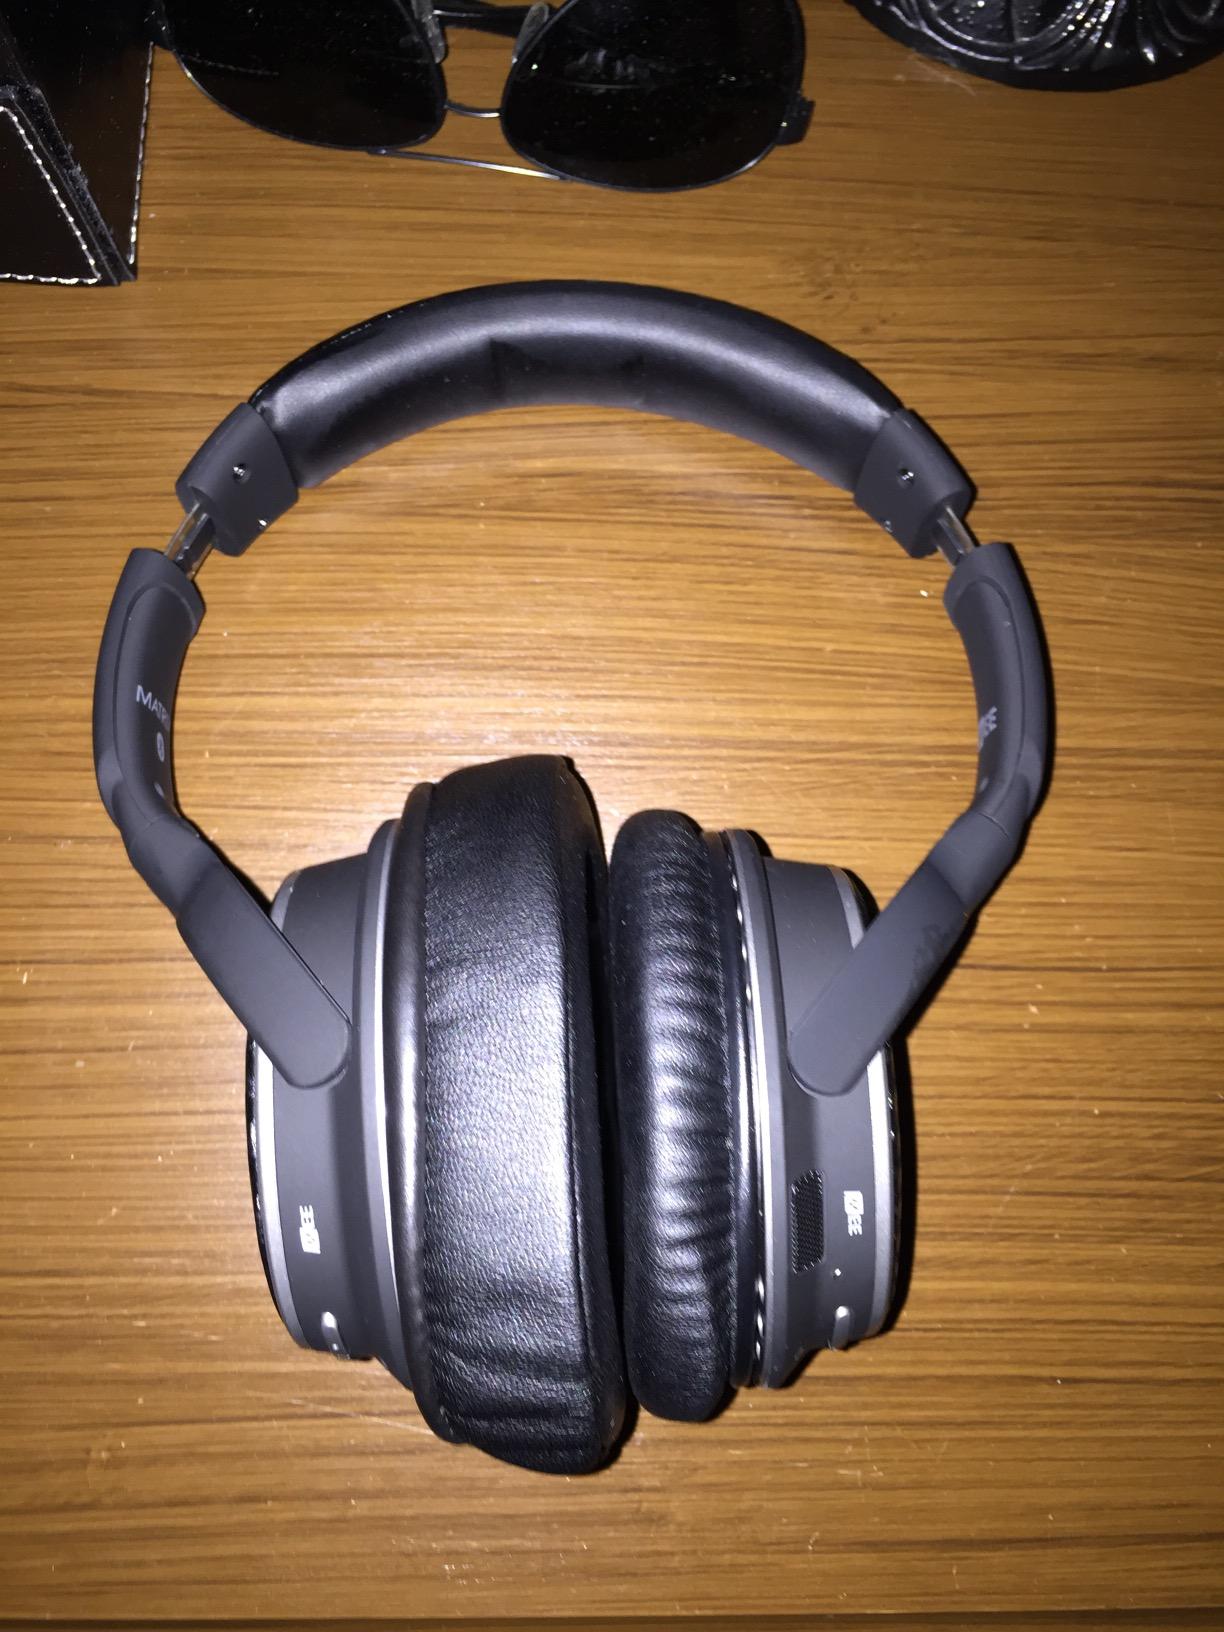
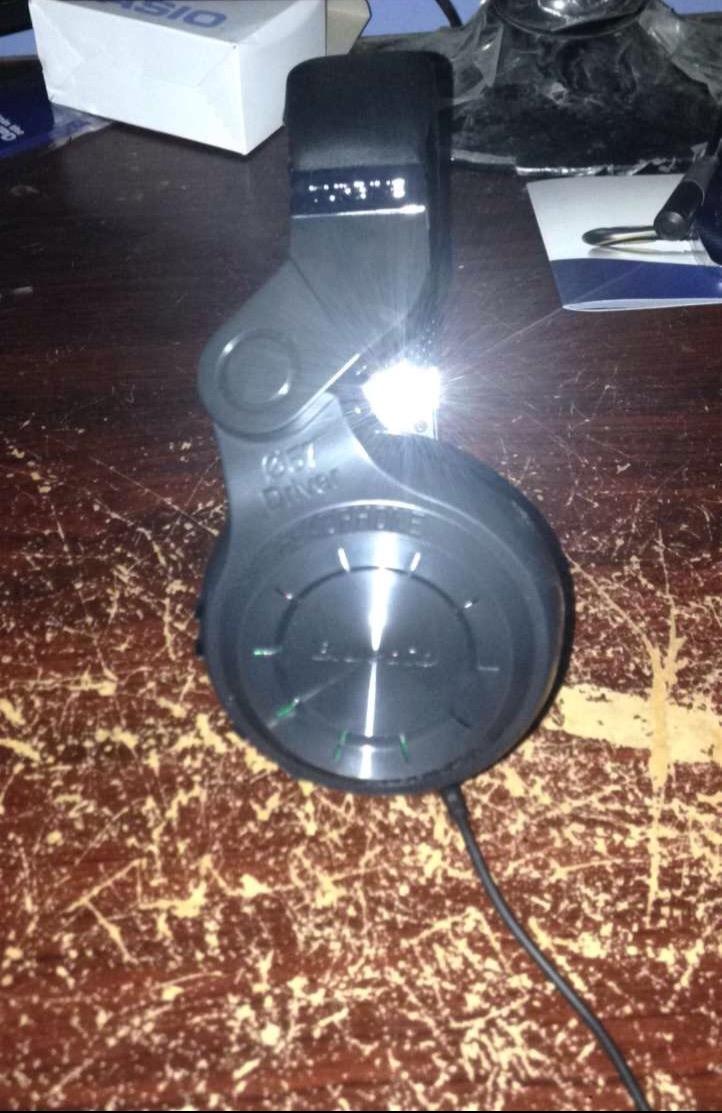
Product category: headphones
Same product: no